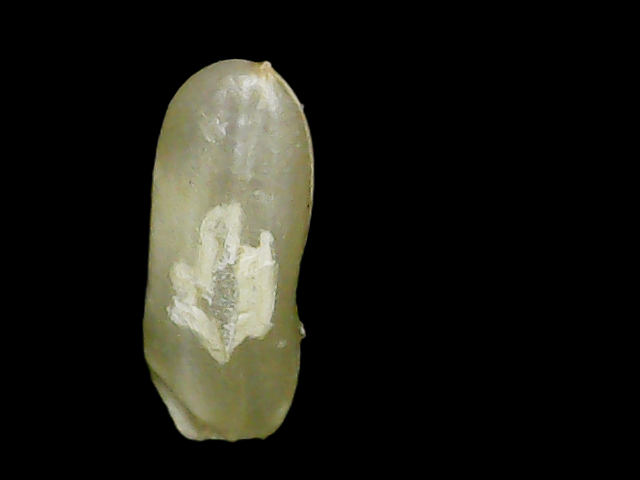
Rice variety: Binadhan24